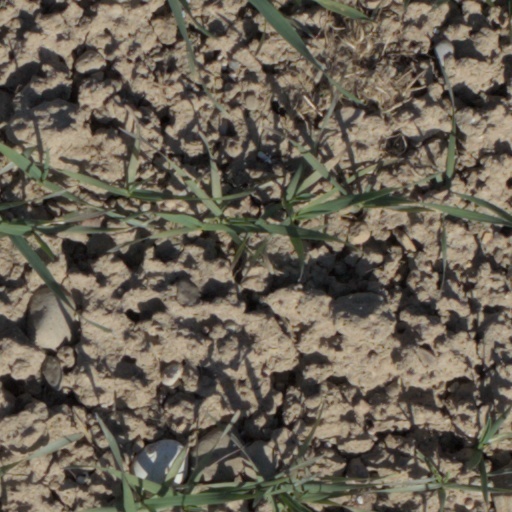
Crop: wheat